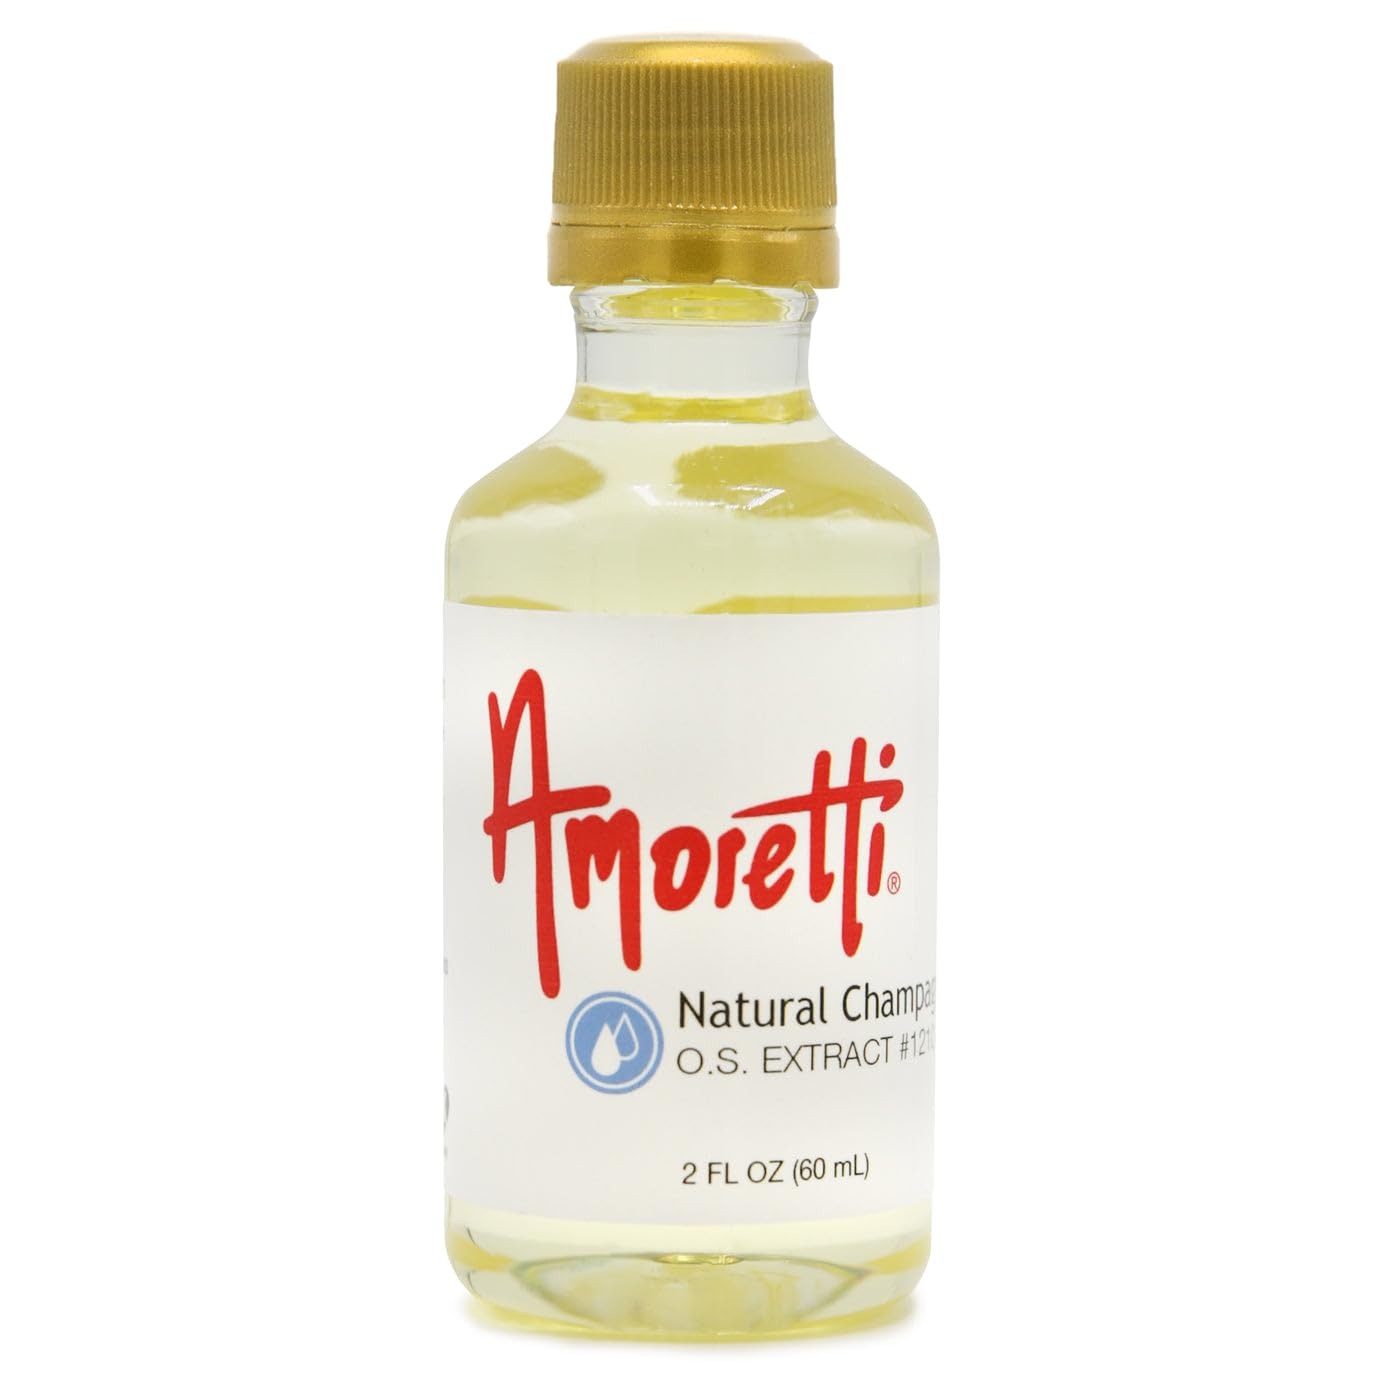
Item Name: Amoretti - Natural Champagne Extract Oil Soluble 2 oz - Highly Concentrated & Perfect For Pastry or Savory applications, Preservative Free, Vegan, Kosher Pareve, TTB Approved, Non-GMO
Bullet Point 1: INCREDIBLE VERSATILITY: Our extracts are ideal for flavoring cakes, cookies, buttercreams, frostings, macarons, brewing, distilling and so much more.
Bullet Point 2: SPECIFICATIONS: Highly concentrated, no preservatives, no artificial colors, gluten-free, vegan Kosher Pareve, keto-friendly, bake-proof, and freeze-thaw stable.
Bullet Point 3: HIGHEST QUALITY: We use only the finest and freshest ingredients to deliver delicious natural flavors in each serving.
Bullet Point 4: Preservative-Free
Bullet Point 5: Bake-Proof & Freeze-Thaw Stable
Product Description: Bubbly, Elegant, RichEnhance your gourmet creations with Amoretti's Natural Champagne Oil-Soluble Extract. A trusted choice among industry professionals, our extracts are naturally flavored, highly concentrated, and very versatile. Deliver the elegant flavor of bubbly, delicate champagne straight into all your favorite culinary applications. Make everyday a celebration — with Amoretti!Product Details
Value: 2.0
Unit: Ounce

Price: 30.37